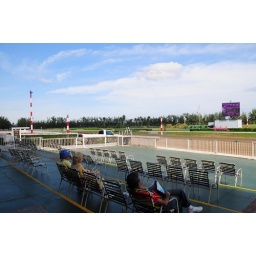
We stood at the fence to get pix of the race! Lots of comfortable seating on ground level or in the stands.